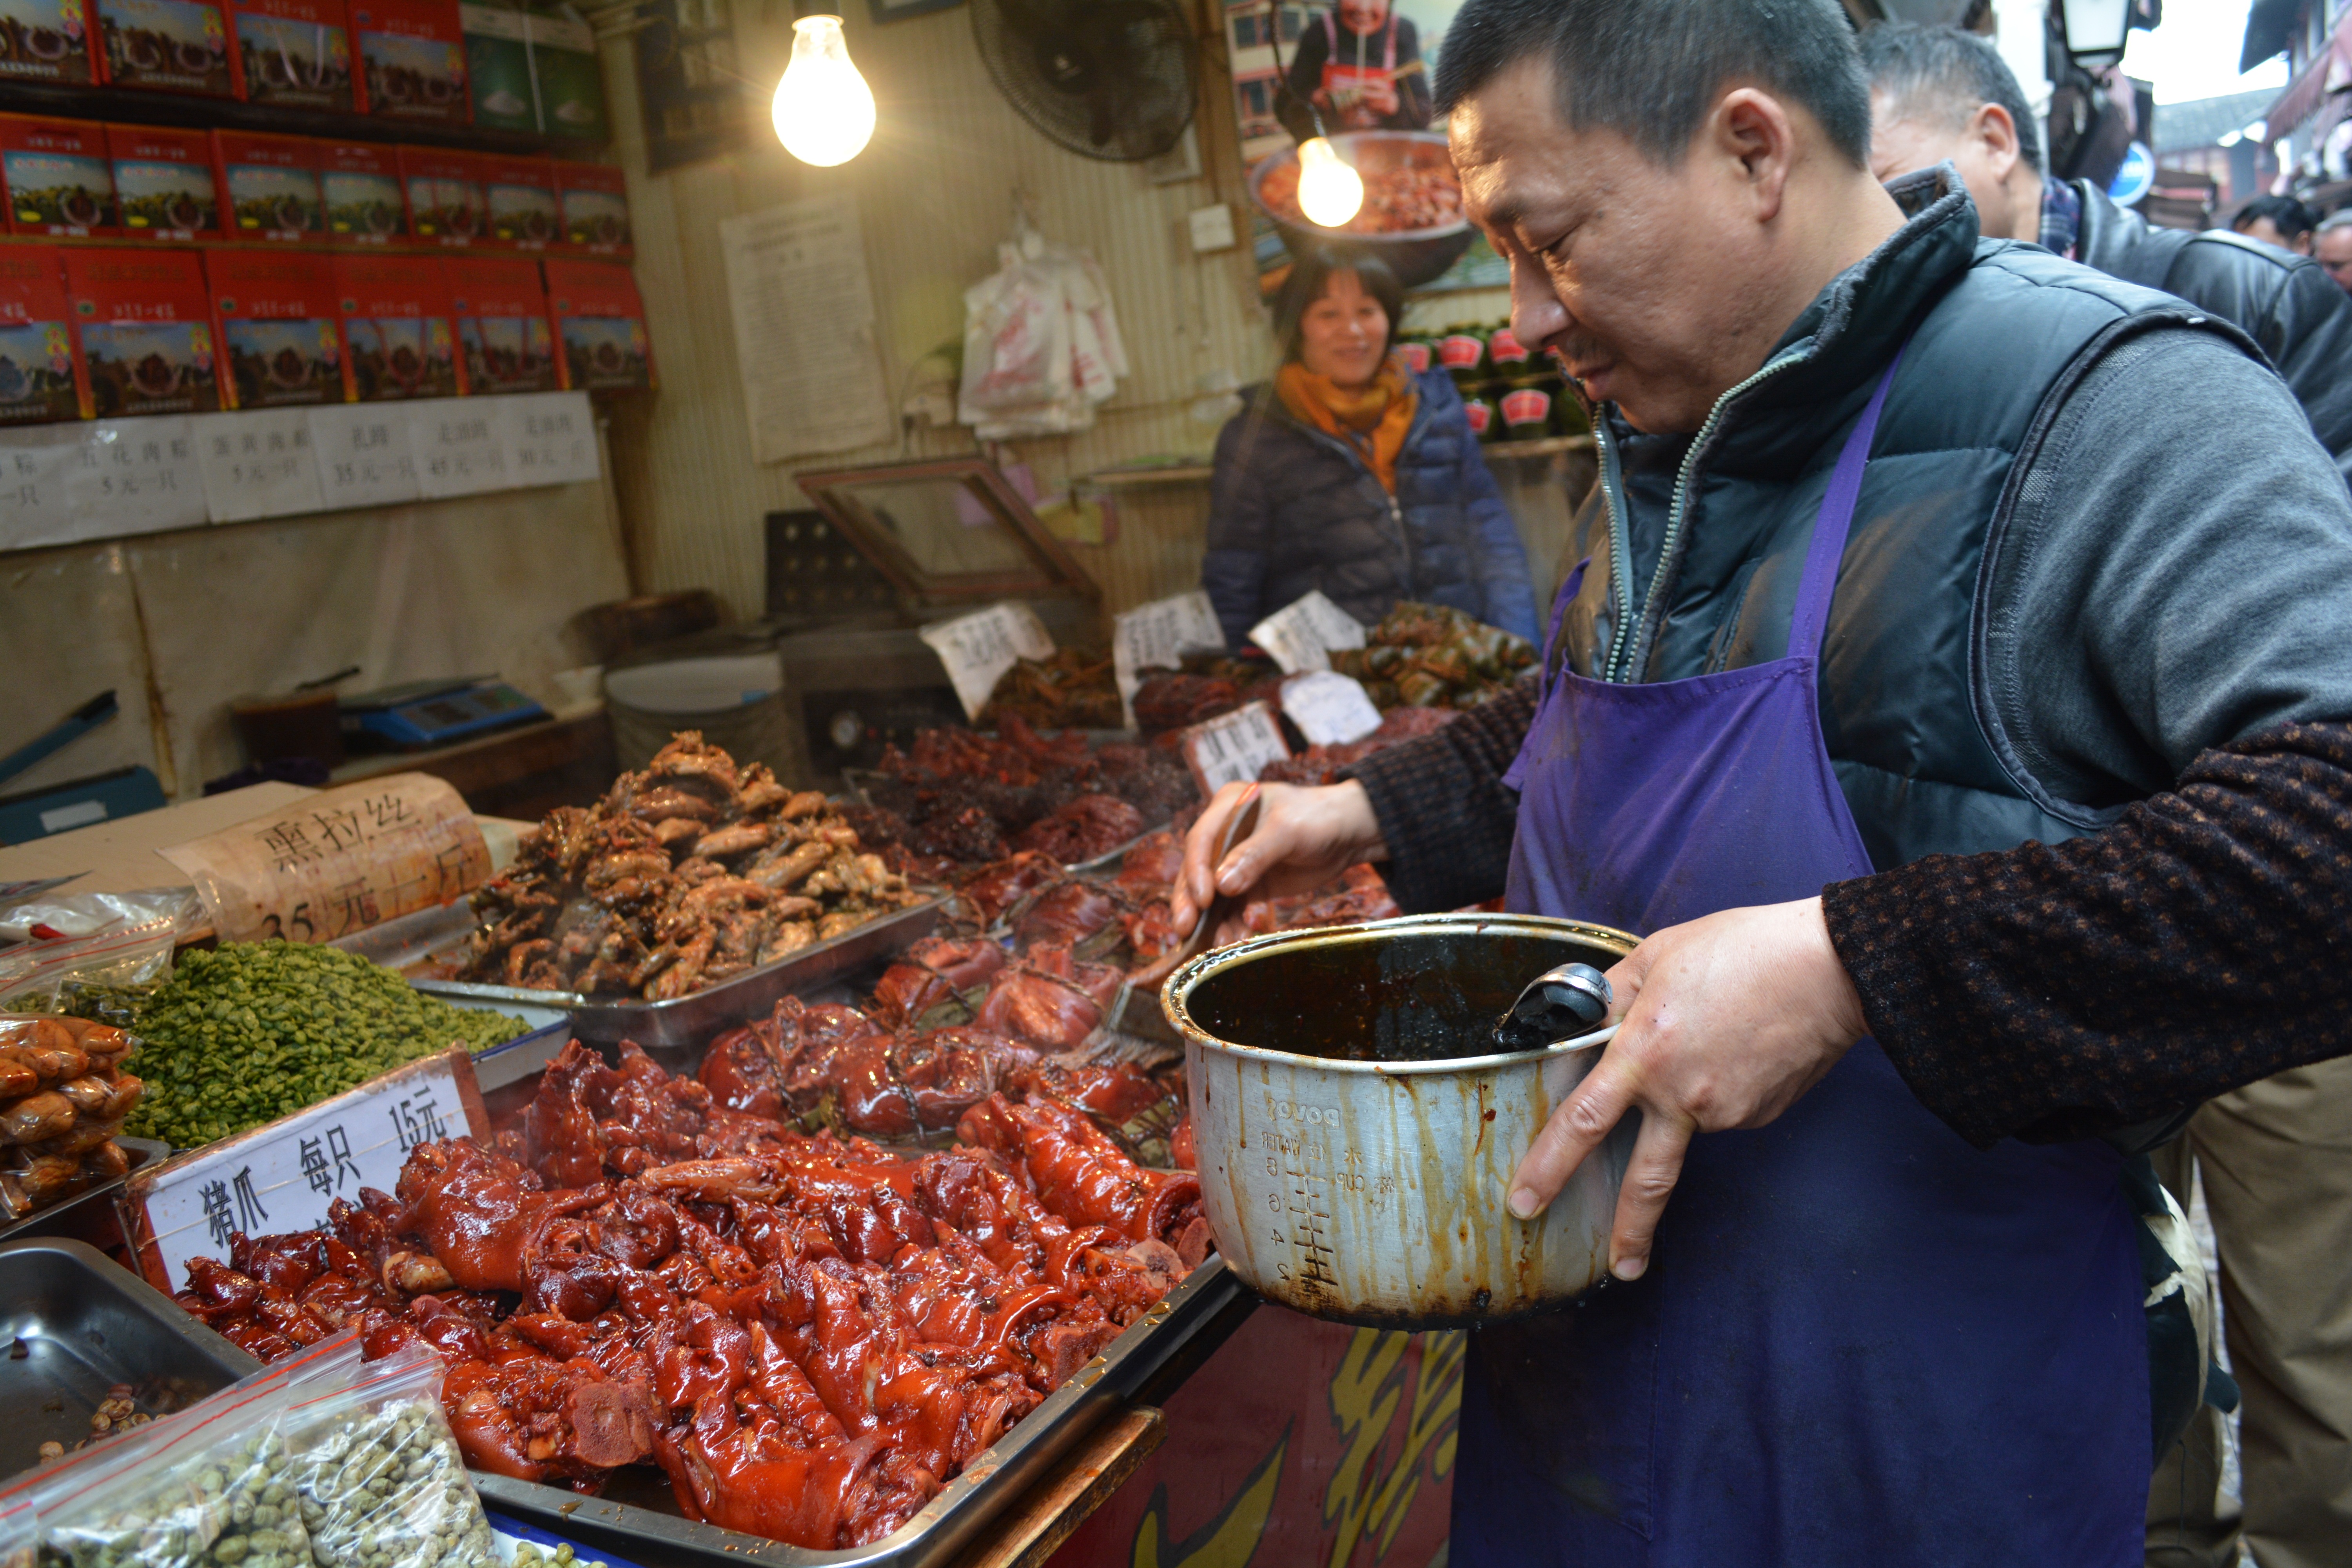
city, dish, meal, food, vendor, bazaar, market, marketplace, cuisine, public space, street food, sense, human settlement